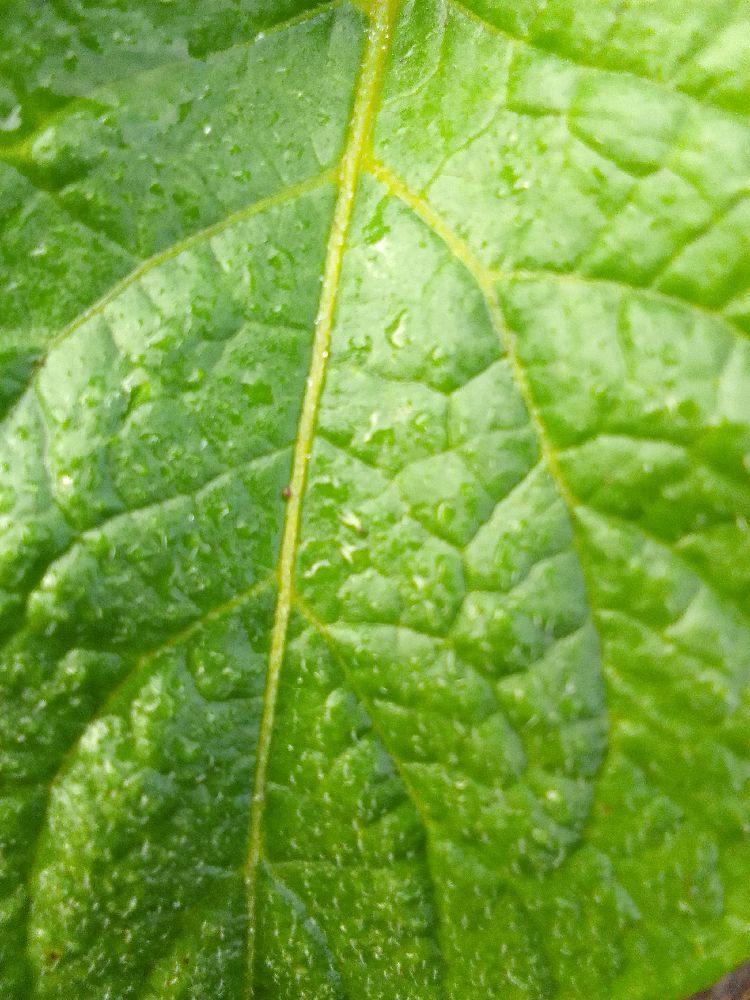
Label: Healthy